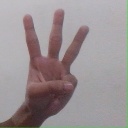
अक्षर: व